Pit River Tribe

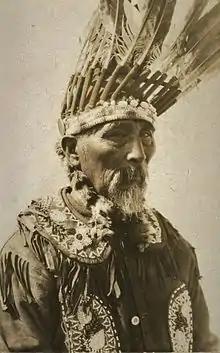
Istet Woiche, tribal historian of the Madesi tribe, one of the bands of the Pit River Tribe, 1923

The Pit River Tribe is a federally recognized tribe of eleven bands of Indigenous peoples of California. They primarily live along the Pit River in the northeast corner of California. Their name also is spelled as "Pitt River" in some historical records.